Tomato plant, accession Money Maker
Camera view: tilt-top (135 deg); turntable rotation: 210 degrees
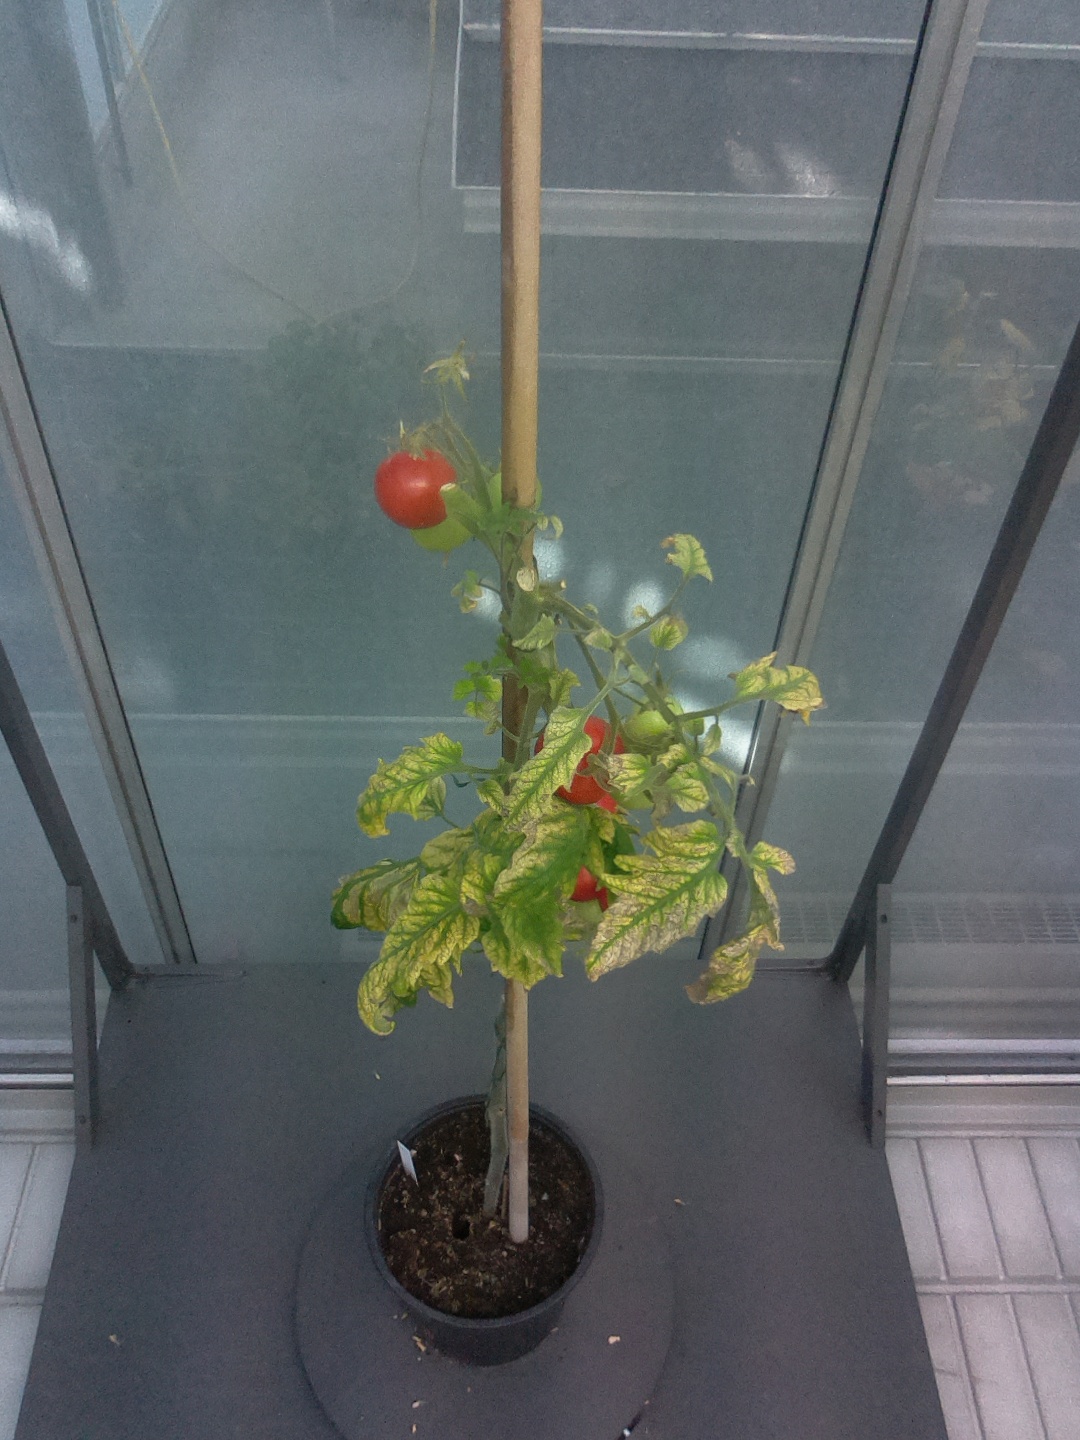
BBCH growth stage 85: 50%-60% of fruits show typical fully ripe color